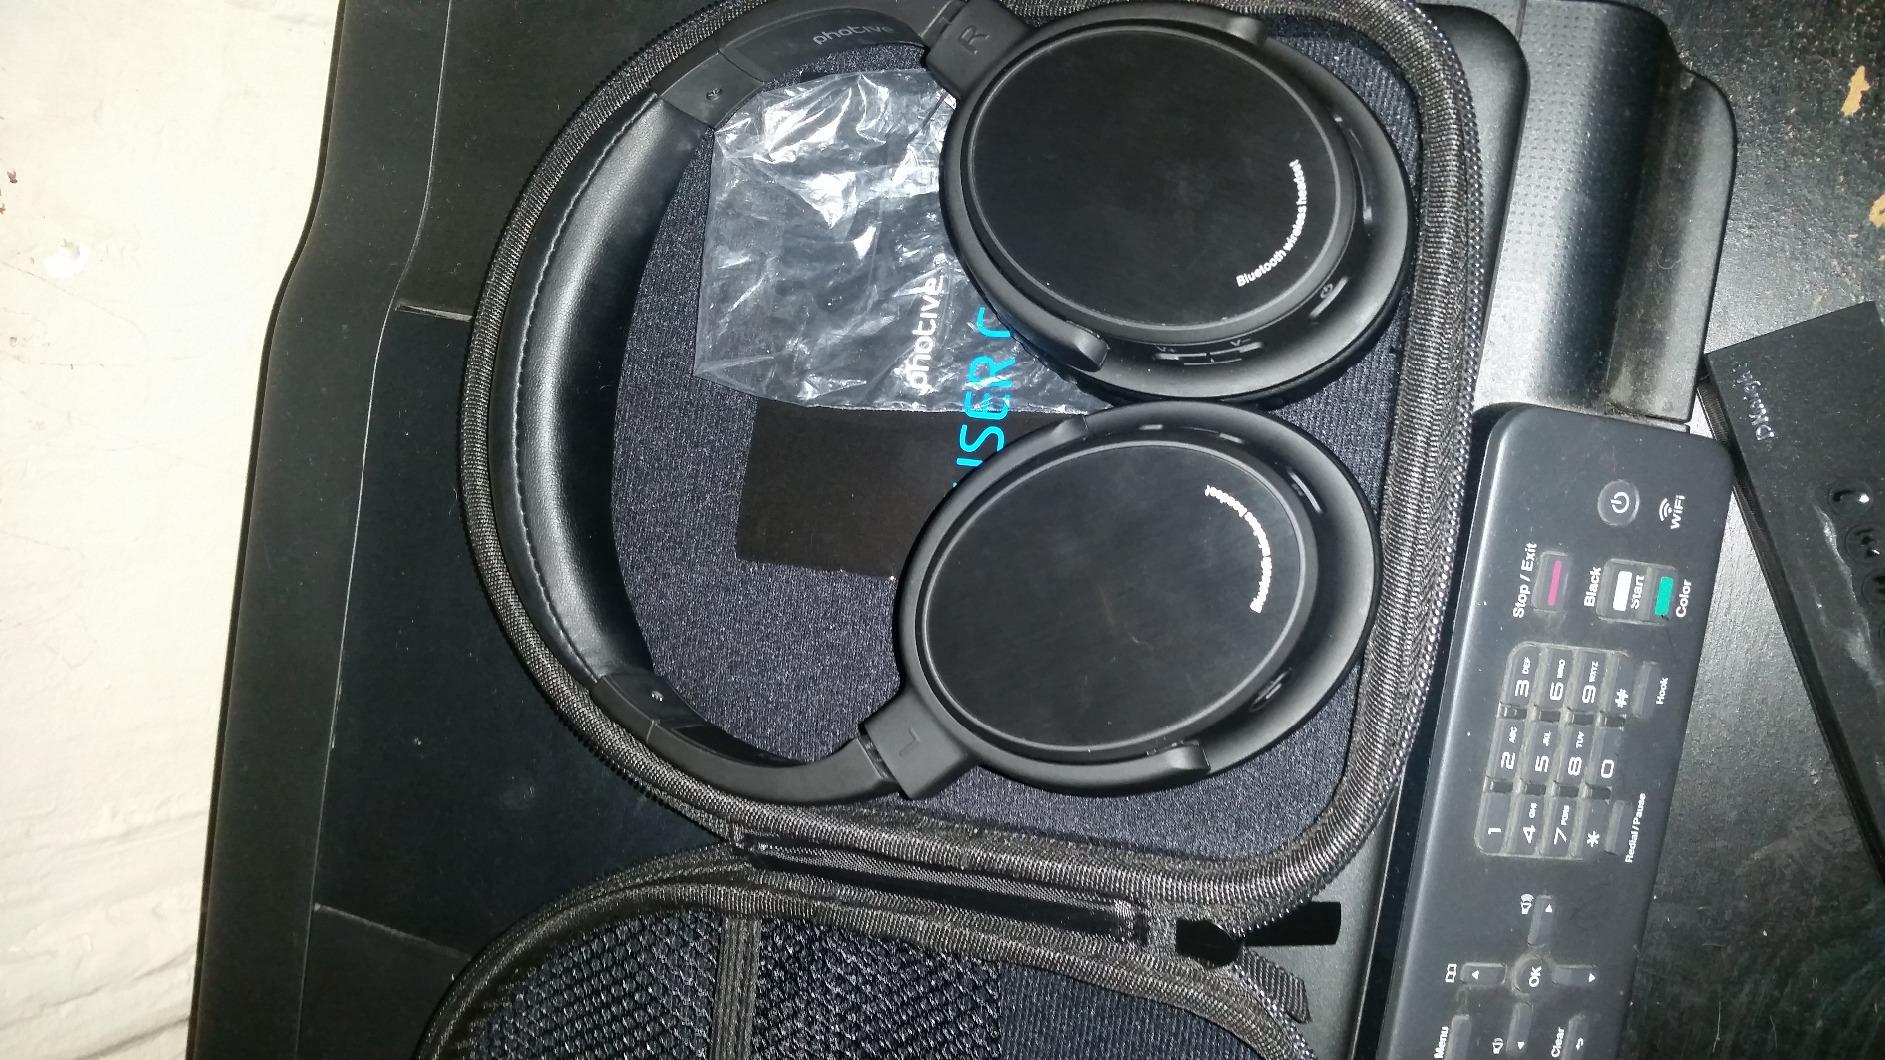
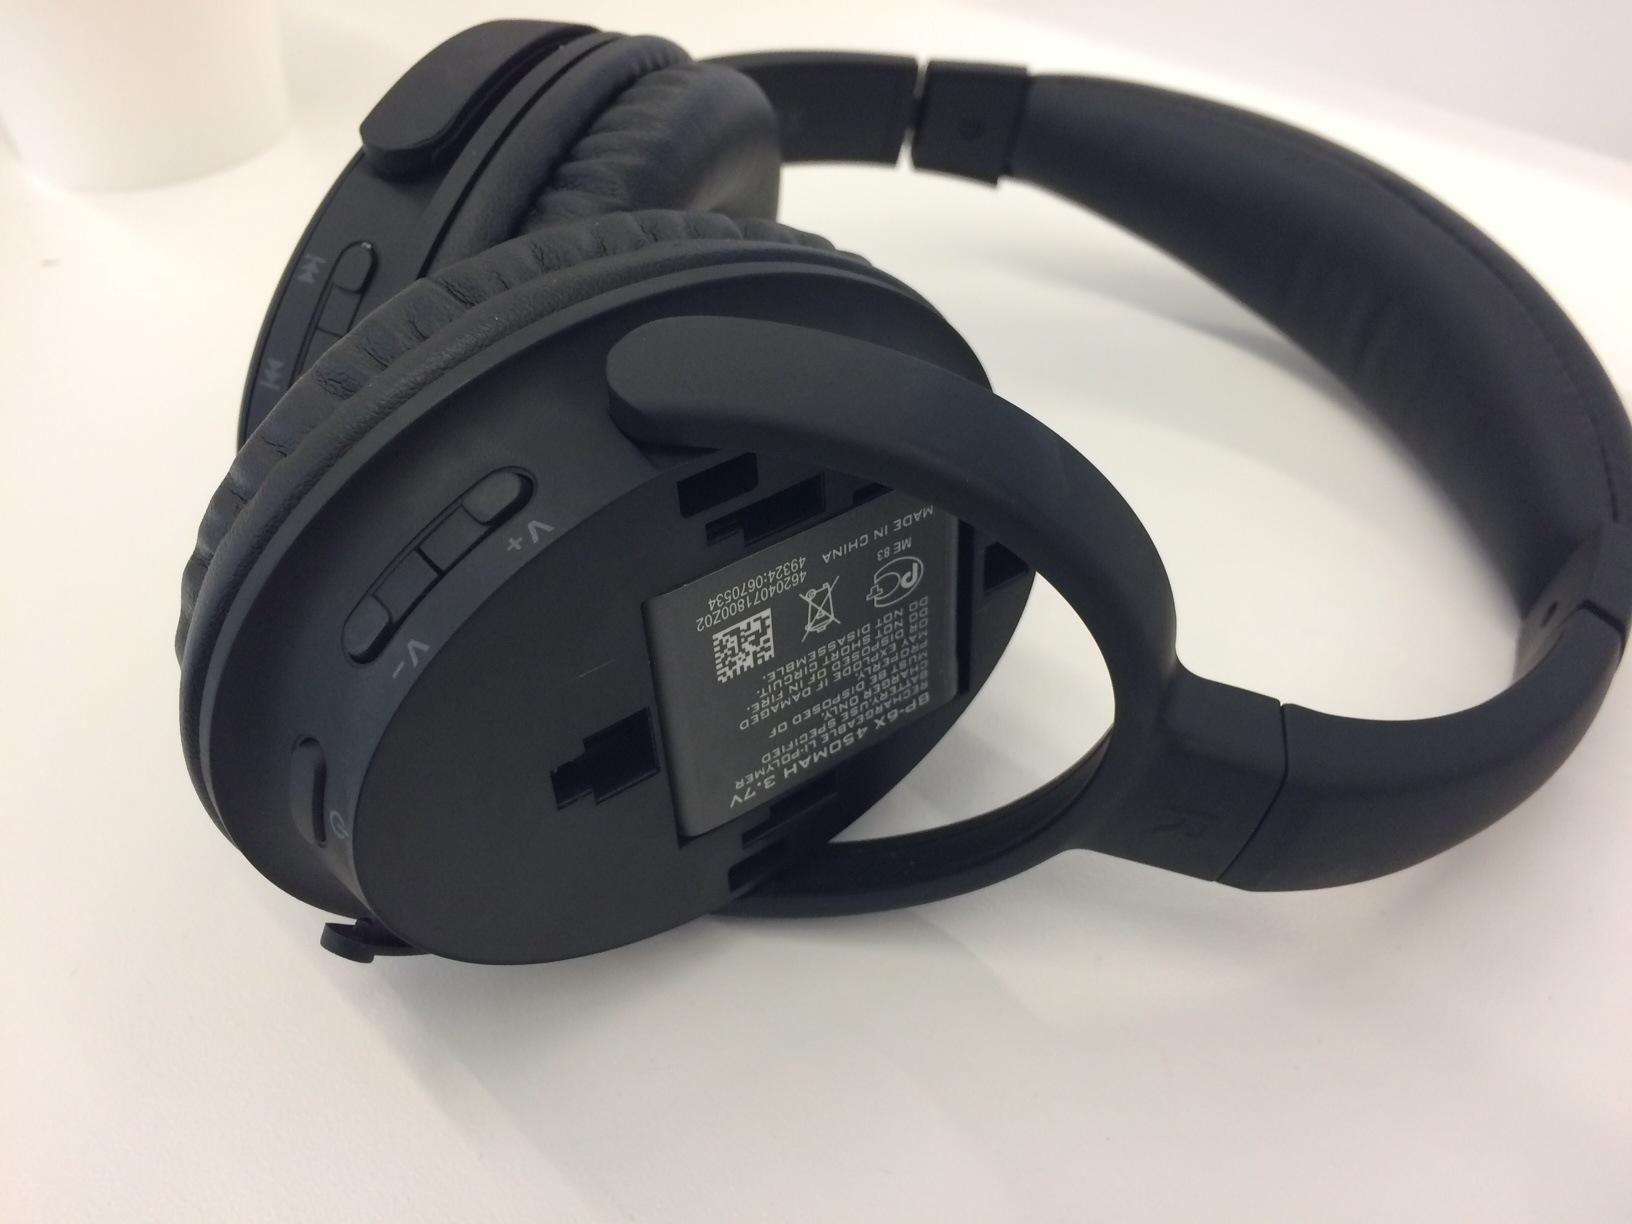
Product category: headphones
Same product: yes